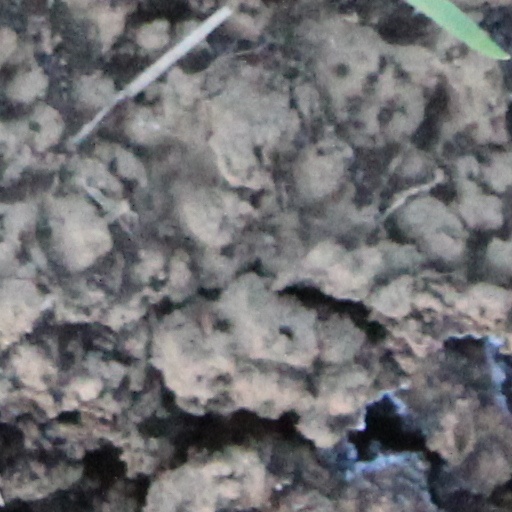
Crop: wheat